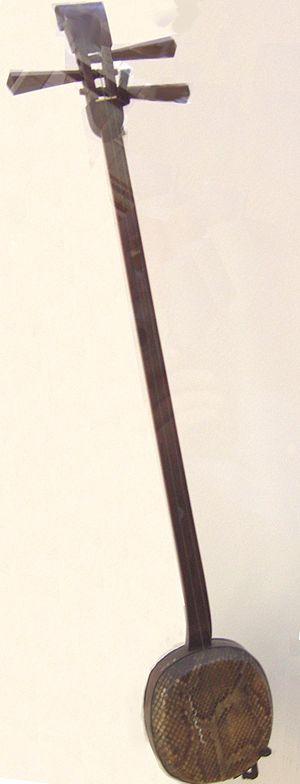
Le sanxian est un instrument à cordes pincées chinois à manche long dont le résonateur rectangulaire est recouvert de peau de serpent. Une version à quatre cordes existe aussi depuis la fin du XXᵉ siècle. Très ancien, il est à l'origine du shamisen japonais.